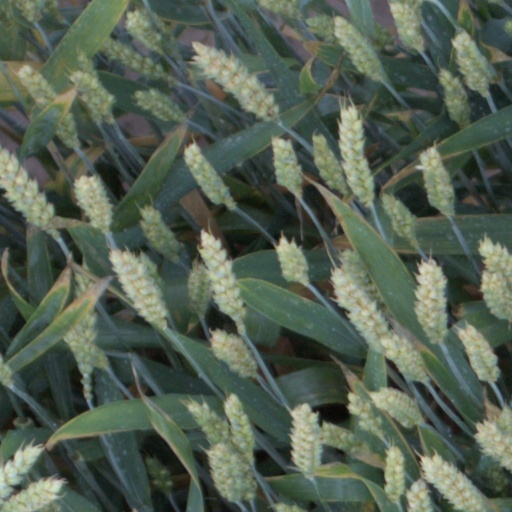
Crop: wheat